Aylesbury

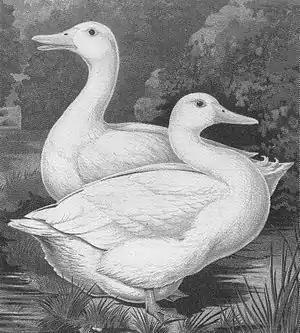
Prize-winning Aylesbury ducks. The illustrated Book of Poultry, 1873.

A notable institution is Aylesbury Grammar School which was founded in 1598. The original building is now part of the County Museum buildings in Church Street and has grade II* architecture; other grammar schools now include Sir Henry Floyd Grammar School and Aylesbury High School. Other notable buildings are the King's Head Inn, (which, with the Fleece Inn at Bretforton, is one of the few public houses in the country owned by the National Trust and still run as a public house) and the Queens Park Centre.